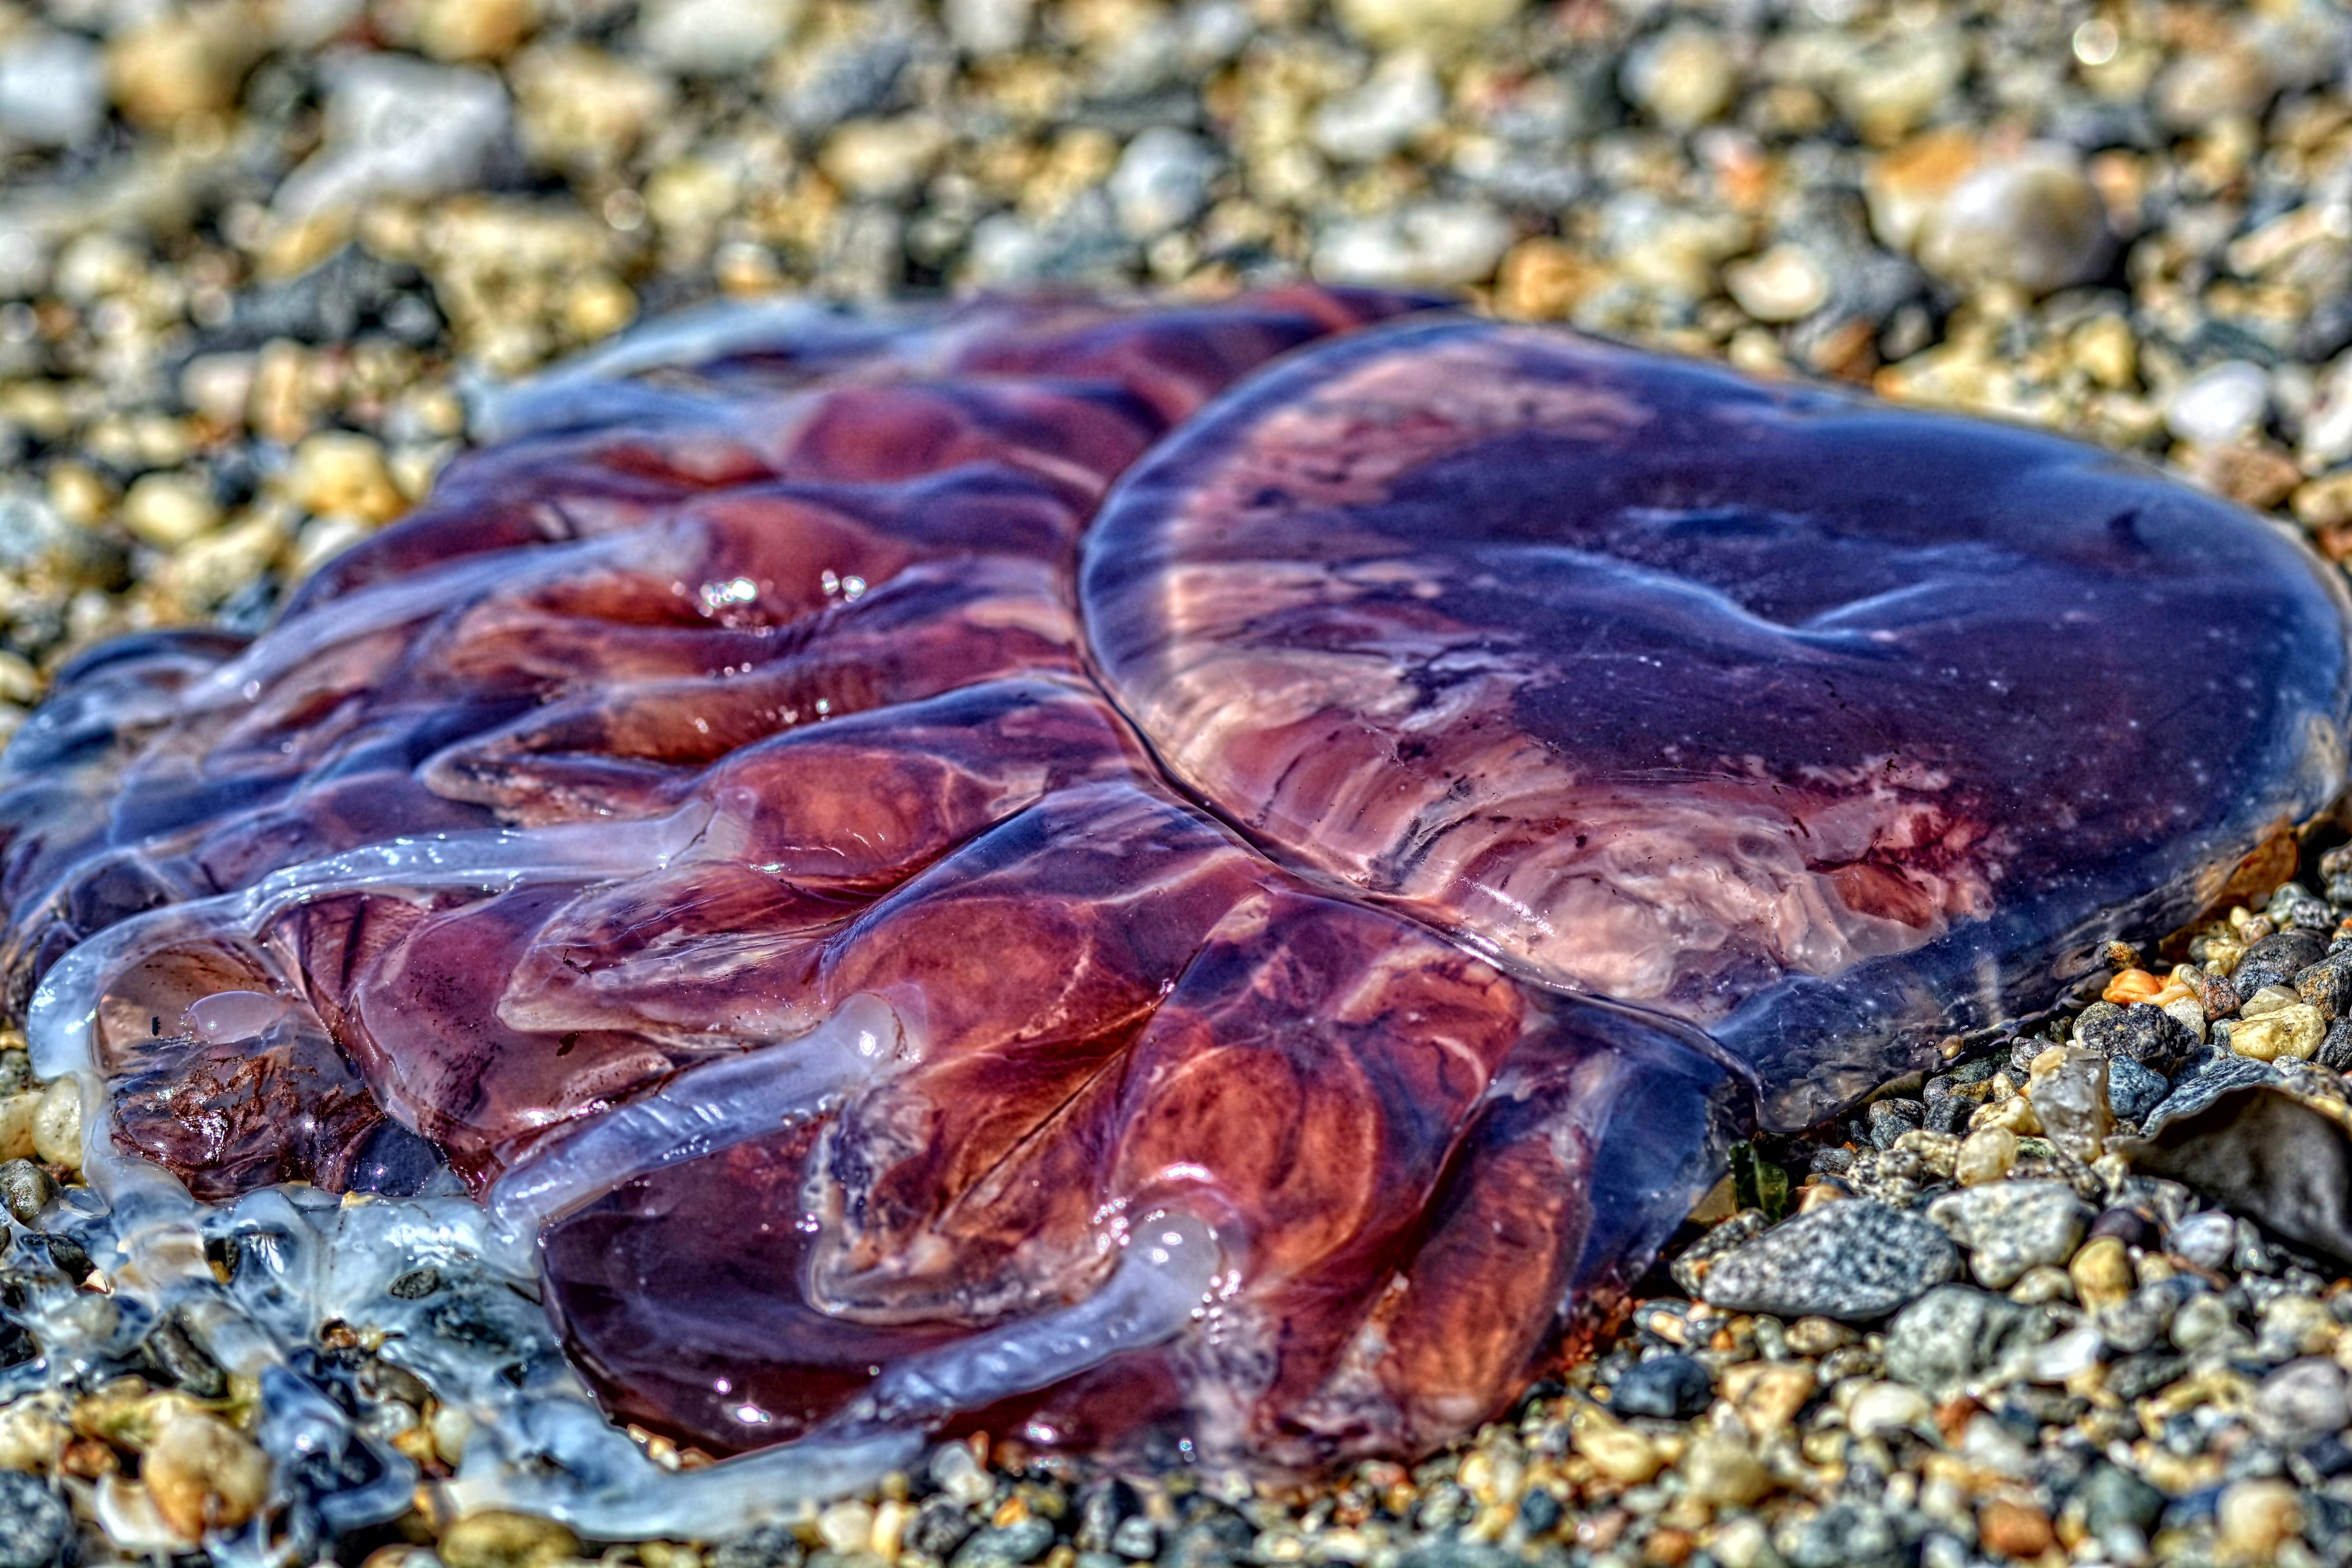
sea, nature, rock, ocean, purple, food, biology, seafood, jellyfish, coral, invertebrate, life, medusa, jelly, violet, marine, auriculariales, medicinal mushroom, marine biology